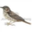
Label: bird